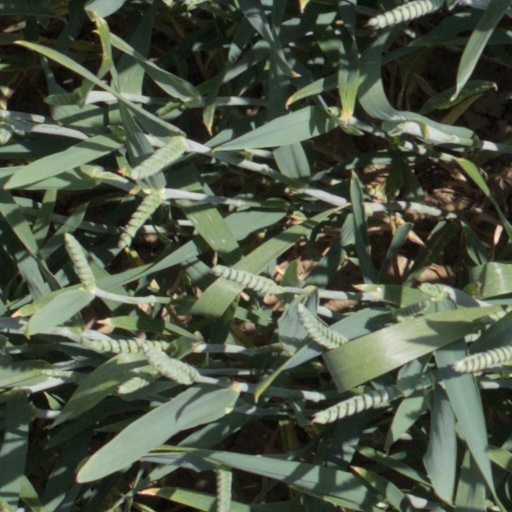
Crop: wheat